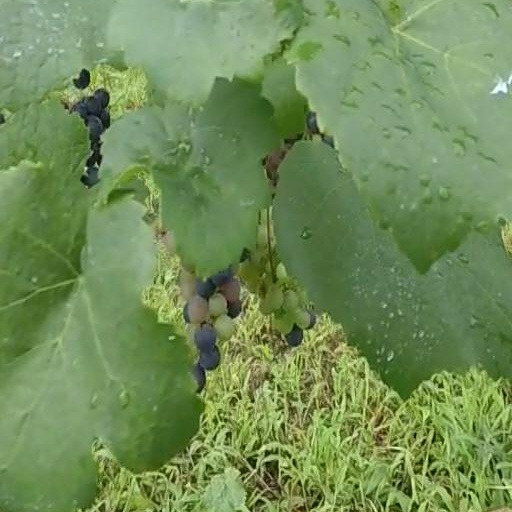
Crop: grape